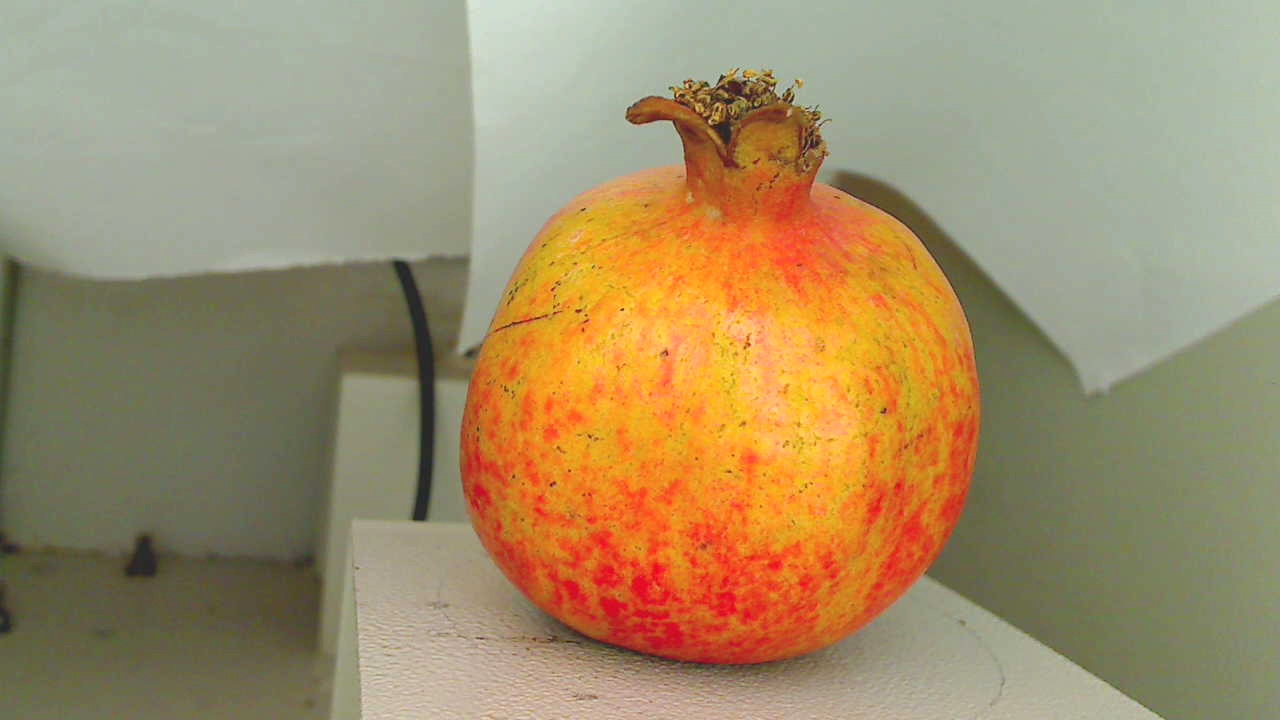
Grade: grade-3
Quality: quality-2